Gail Bird and Yazzie Johnson

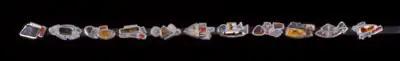
"All Things Hopi Belt", 2005, by Gail Bird and Yazzie Johnson in the Heard Museum Collection, Phoenix, Arizona.

The jewelry works of Bird and Johnson are included in the permanent collections of several museums, including the British Museum, the Museum of Arts and Design, the National Museum of Scotland and the Smithsonian Institution.